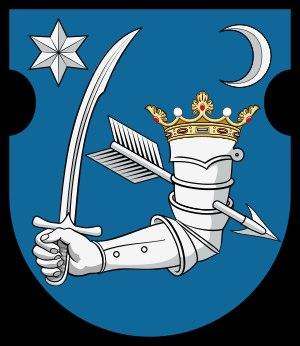
un dextrochère est un bracelet que les Romains et les Romaines portaient au poignet droit.